Fuxing Road station (Hangzhou Metro)

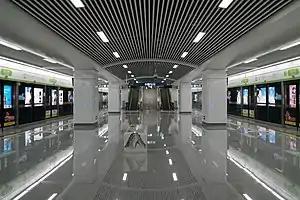

Fuxing Road is a metro station on Line 4 of the Hangzhou Metro in China. It is located in the Shangcheng District of Hangzhou.